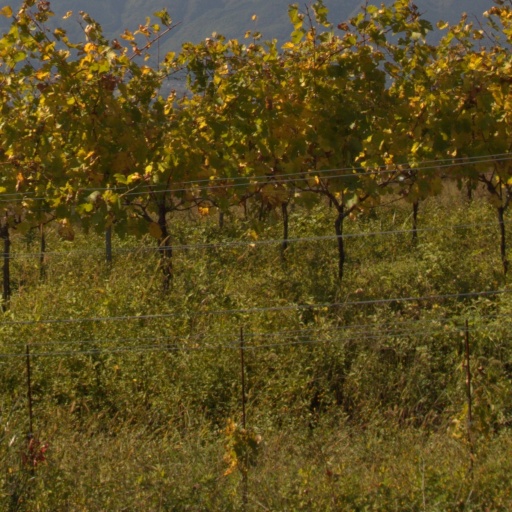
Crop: grape